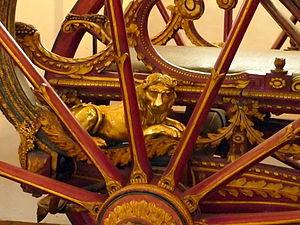
Le Marstallmuseum du palais de Nymphenburg à Munich est aménagé dans les anciennes écuries de la partie sud du château. C'est l'une des plus importantes collections de voitures de cour au monde. La collection présente une flotte de véhicules de l'époque des électeurs de Bavière et du Palatinat et des rois de la maison Wittelsbach. La collection, qui présente des modèles d’Allemagne, de France et d’Angleterre, donne un aperçu complet de l’évolution des voitures de la fin du XVIIe siècle à la fin du XIXe siècle.